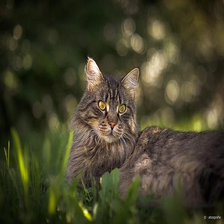
Species: cat
Breed: Maine Coon